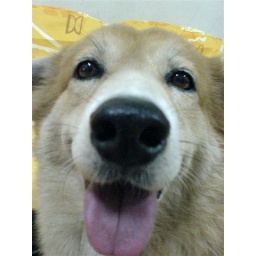
The cleverest dog in my house - Dodo